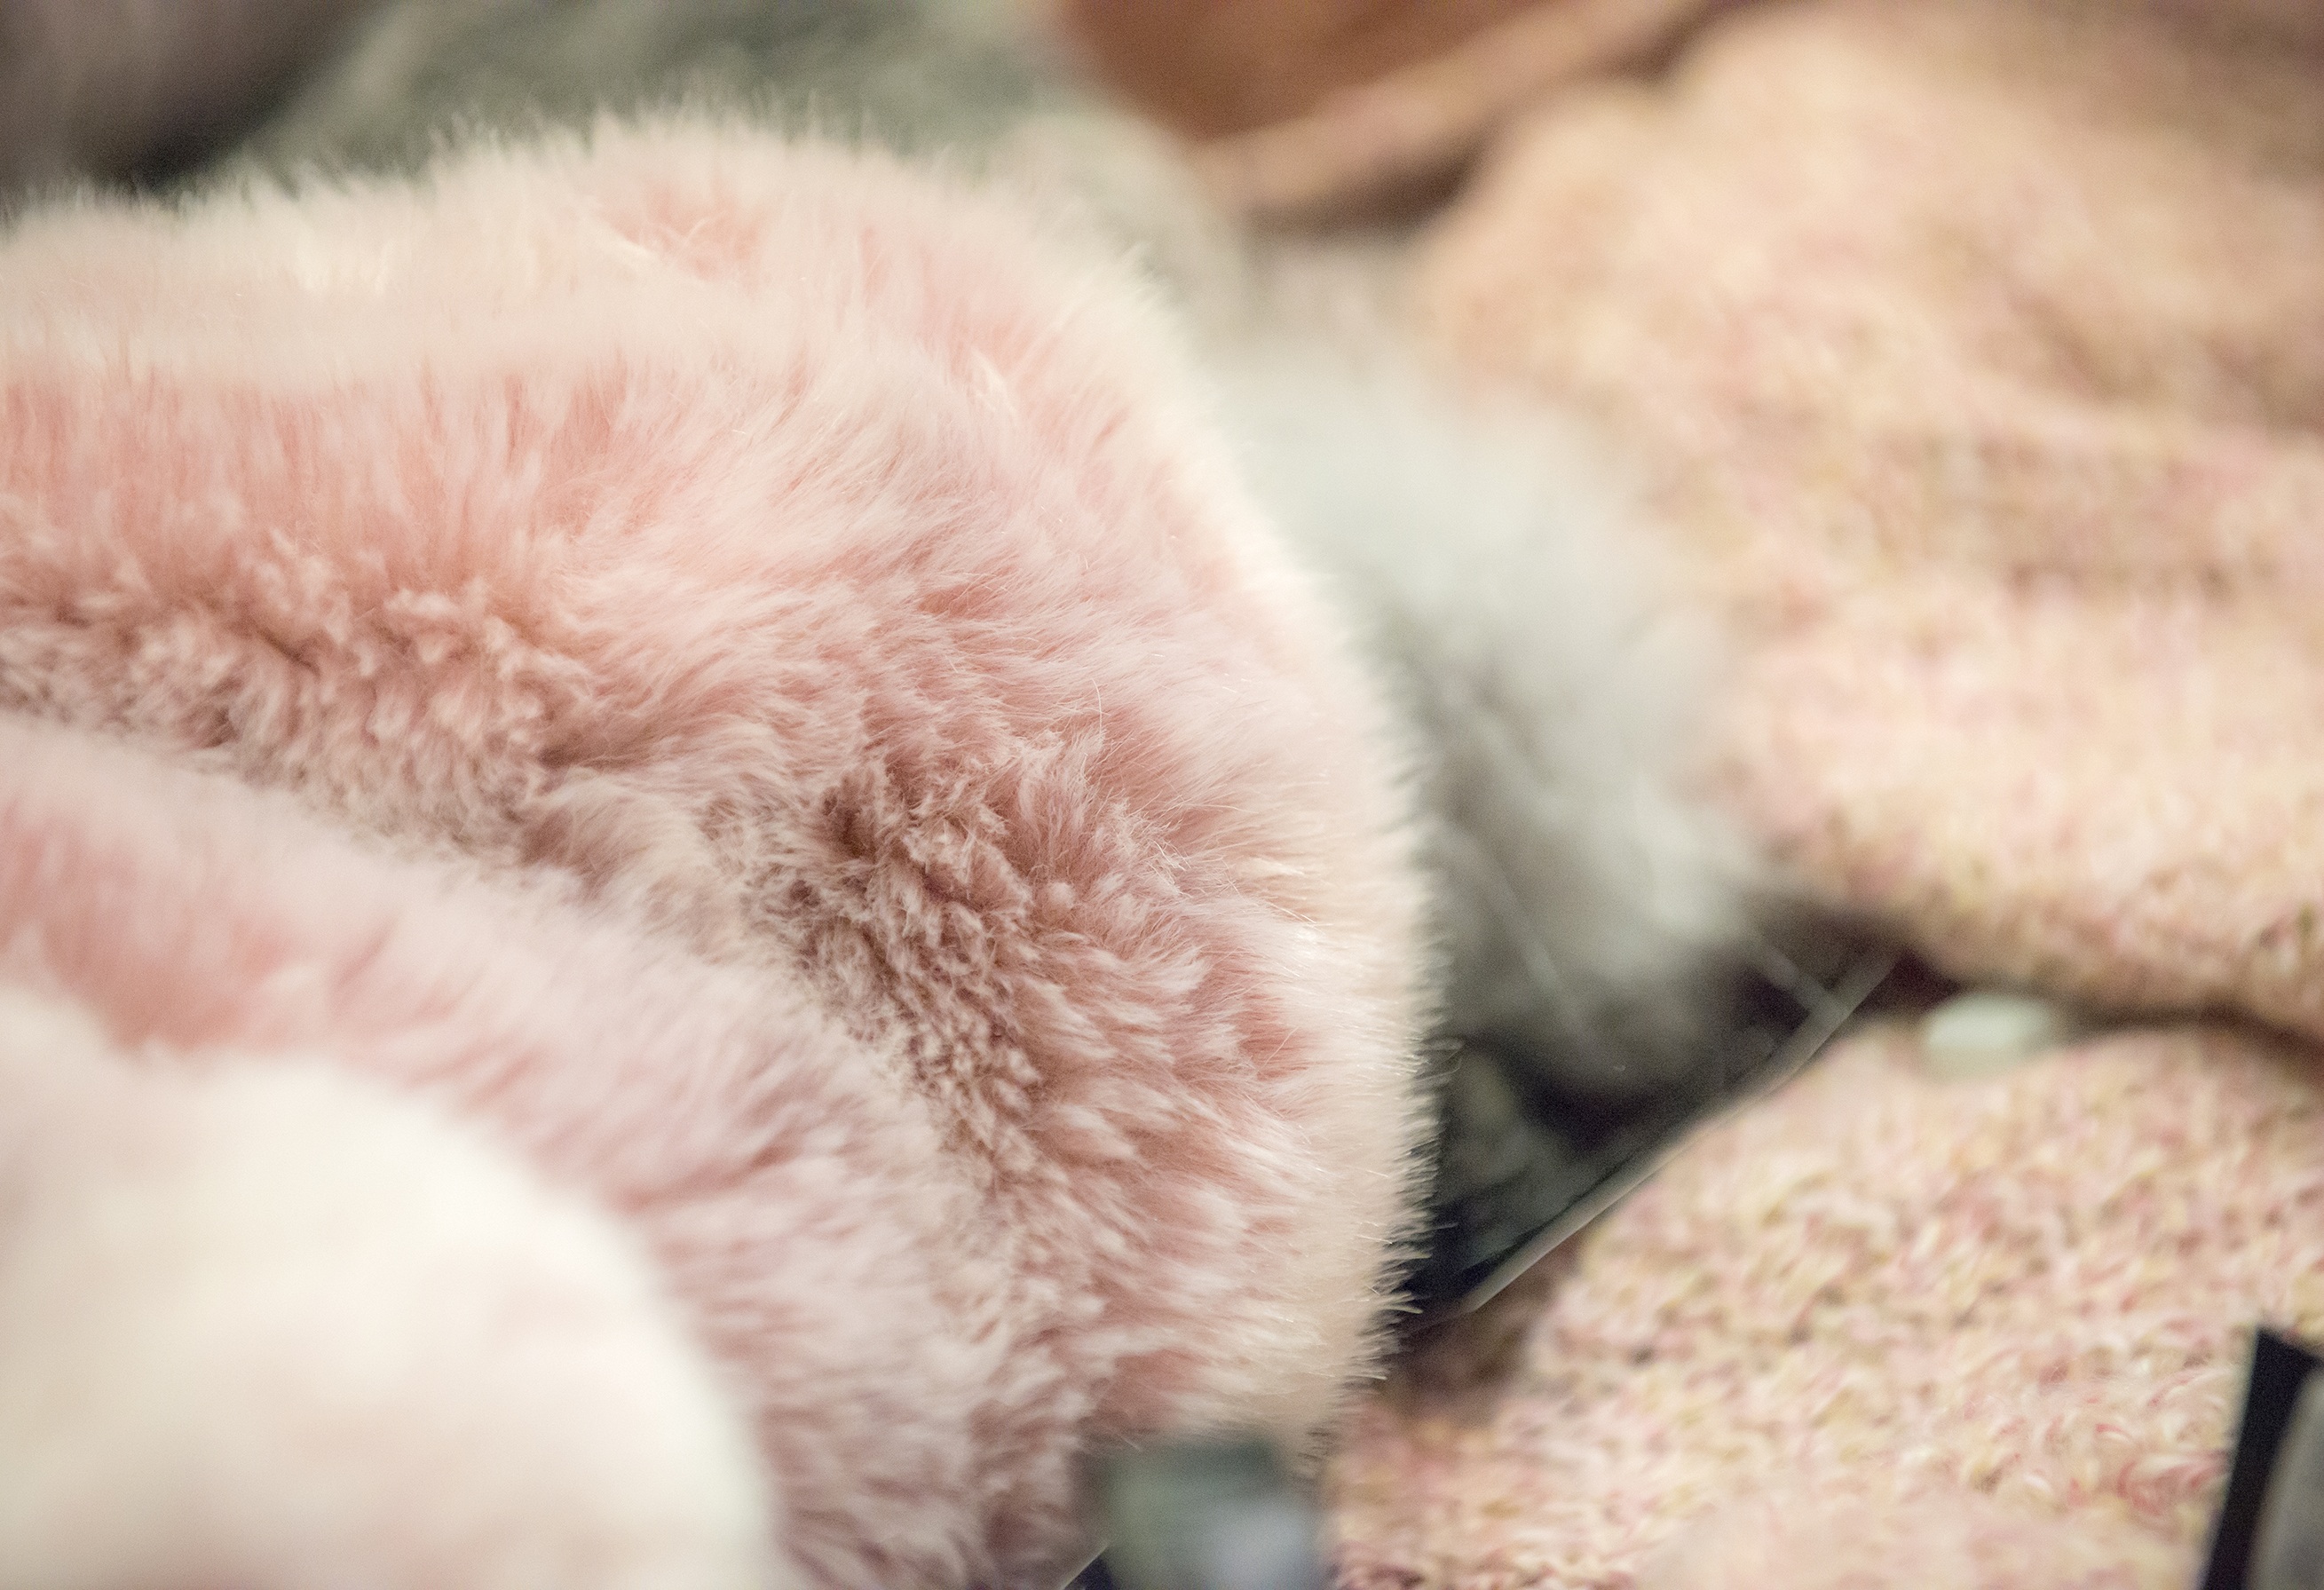
hand, warm, puppy, fur, kitten, cat, mammal, fashion, ear, pink, nap, close up, nose, whiskers, snout, eye, skin, organ, small to medium sized cats, cat like mammal